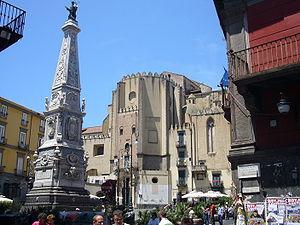
Les Obélisques et colonnes de Naples sont des structures monumentales dans le centre historique de la ville. Ils sont environ trente.
L'Obélisque de San Domenico est une œuvre sculpturale baroque située piazza San Domenico Maggiore dans le centre historique de Naples, en face de l'église du même nom.
Les places de Naples ont une valeur artistique, historique, architecturale et touristique remarquable ; leur histoire accompagne celle de la ville depuis des siècles, elles ont toujours fait partie intégrante de la vie urbaine, des marchés ou des grands événements publics et politiques : elles constituent un élément de charme supplémentaire de la ville.
La piazza San Domenico est une des places importantes du centre historique de Naples.